No Fear Downhill Mountain Biking

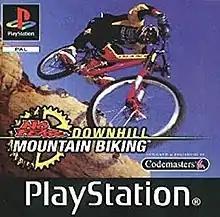

No Fear Downhill Mountain Biking (also known as No Fear Downhill Mountain Bike Racing) is a mountain bike video game released in 1999 for PlayStation and 2001 for Game Boy Color. The Dreamcast and Microsoft Windows versions were planned but never released.